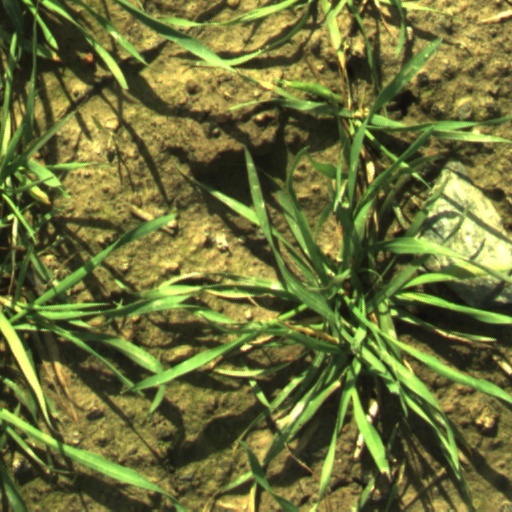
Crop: wheat